Vicky Brago-Mitchell

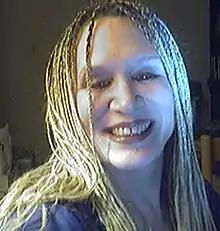
Vicky Brago-Mitchell, 2007

Vicky Brago-Mitchell (née Victoria Jane Bowles; born September 30, 1946), formerly known by stage name Vicky Drake, is an American fractal artist and digital artist. She was known in the 1960s as a Stanford University student who, while working as a topless dancer, ran for student body president. She won the preliminary election, but lost to eventual Earth Day national coordinator Denis Hayes in a two-person runoff election.